Thoraise

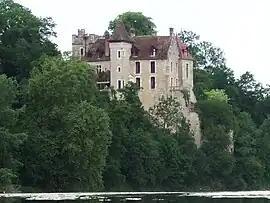
The chateau in Thoraise

Thoraise is a commune in the Doubs department in the Bourgogne-Franche-Comté region in eastern France.